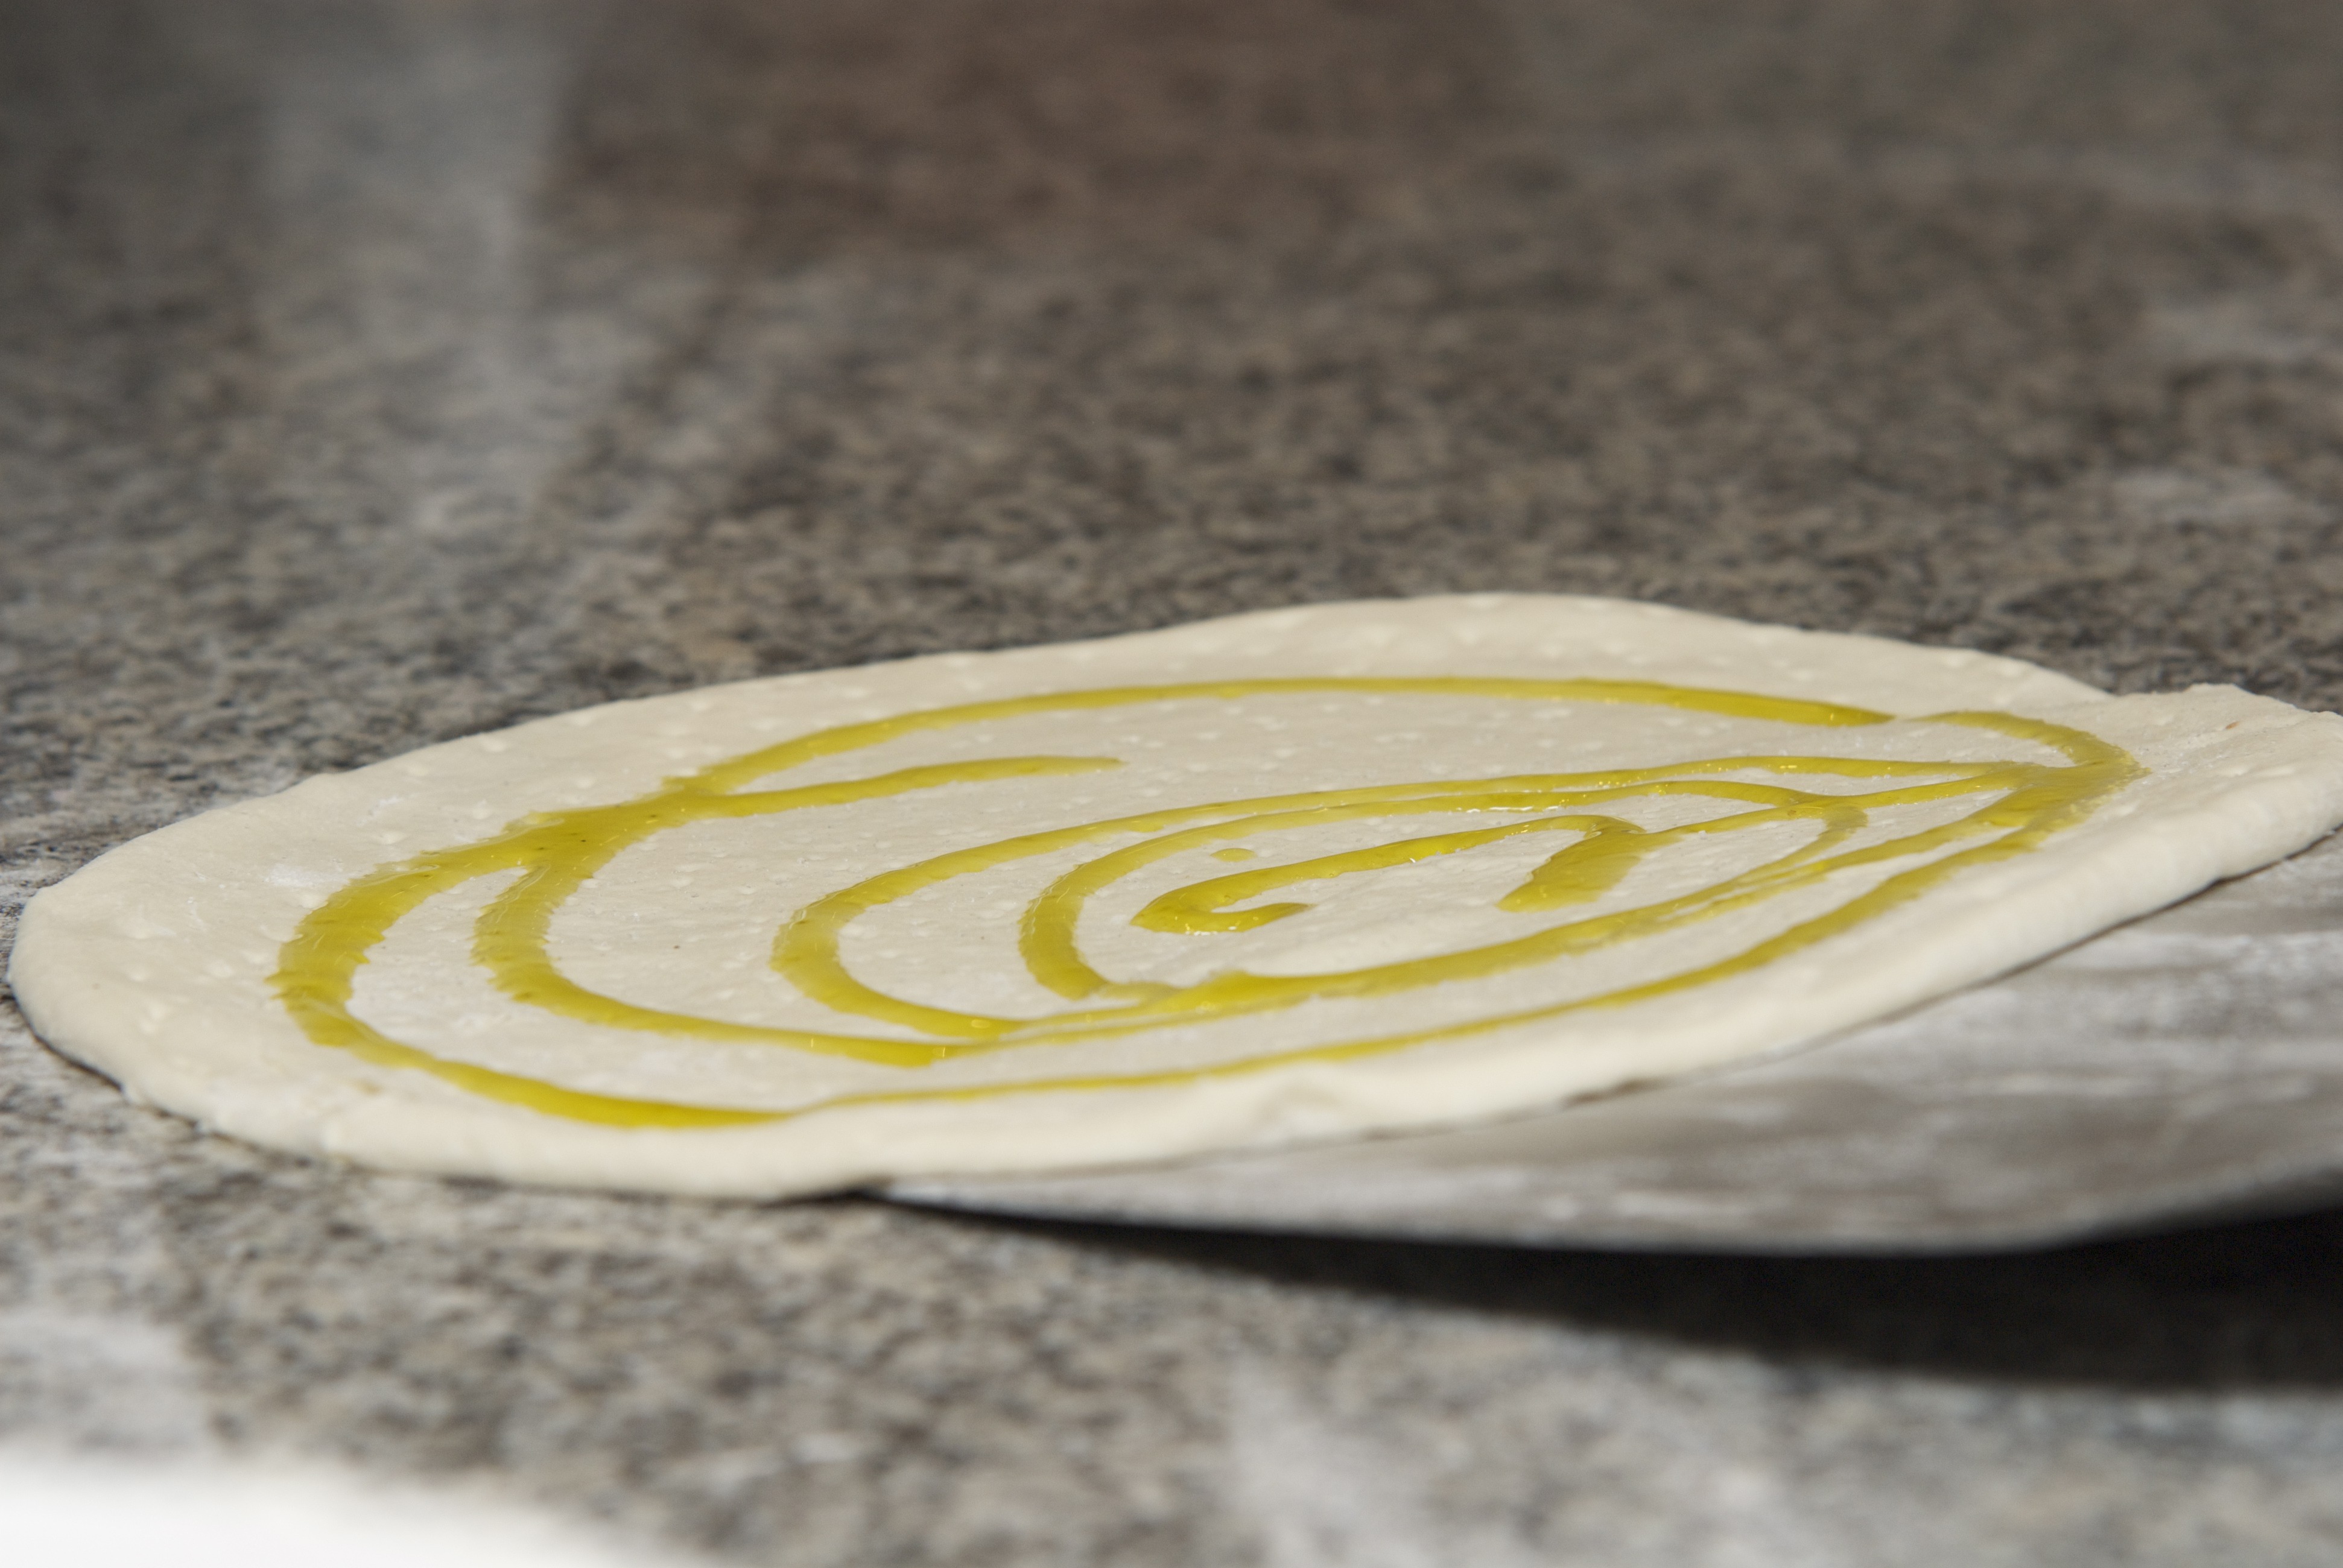
food, produce, surfboard, kitchen, salt, yellow, pizza, crushed, oil, shape, pizzeria, wood fired oven, surfing equipment and supplies